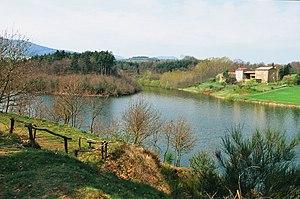
St-Jeure d'Ay lac des Meinettes
Saint-Jeure-d'Ay est une commune française située dans le département de l'Ardèche, en région Auvergne-Rhône-Alpes.